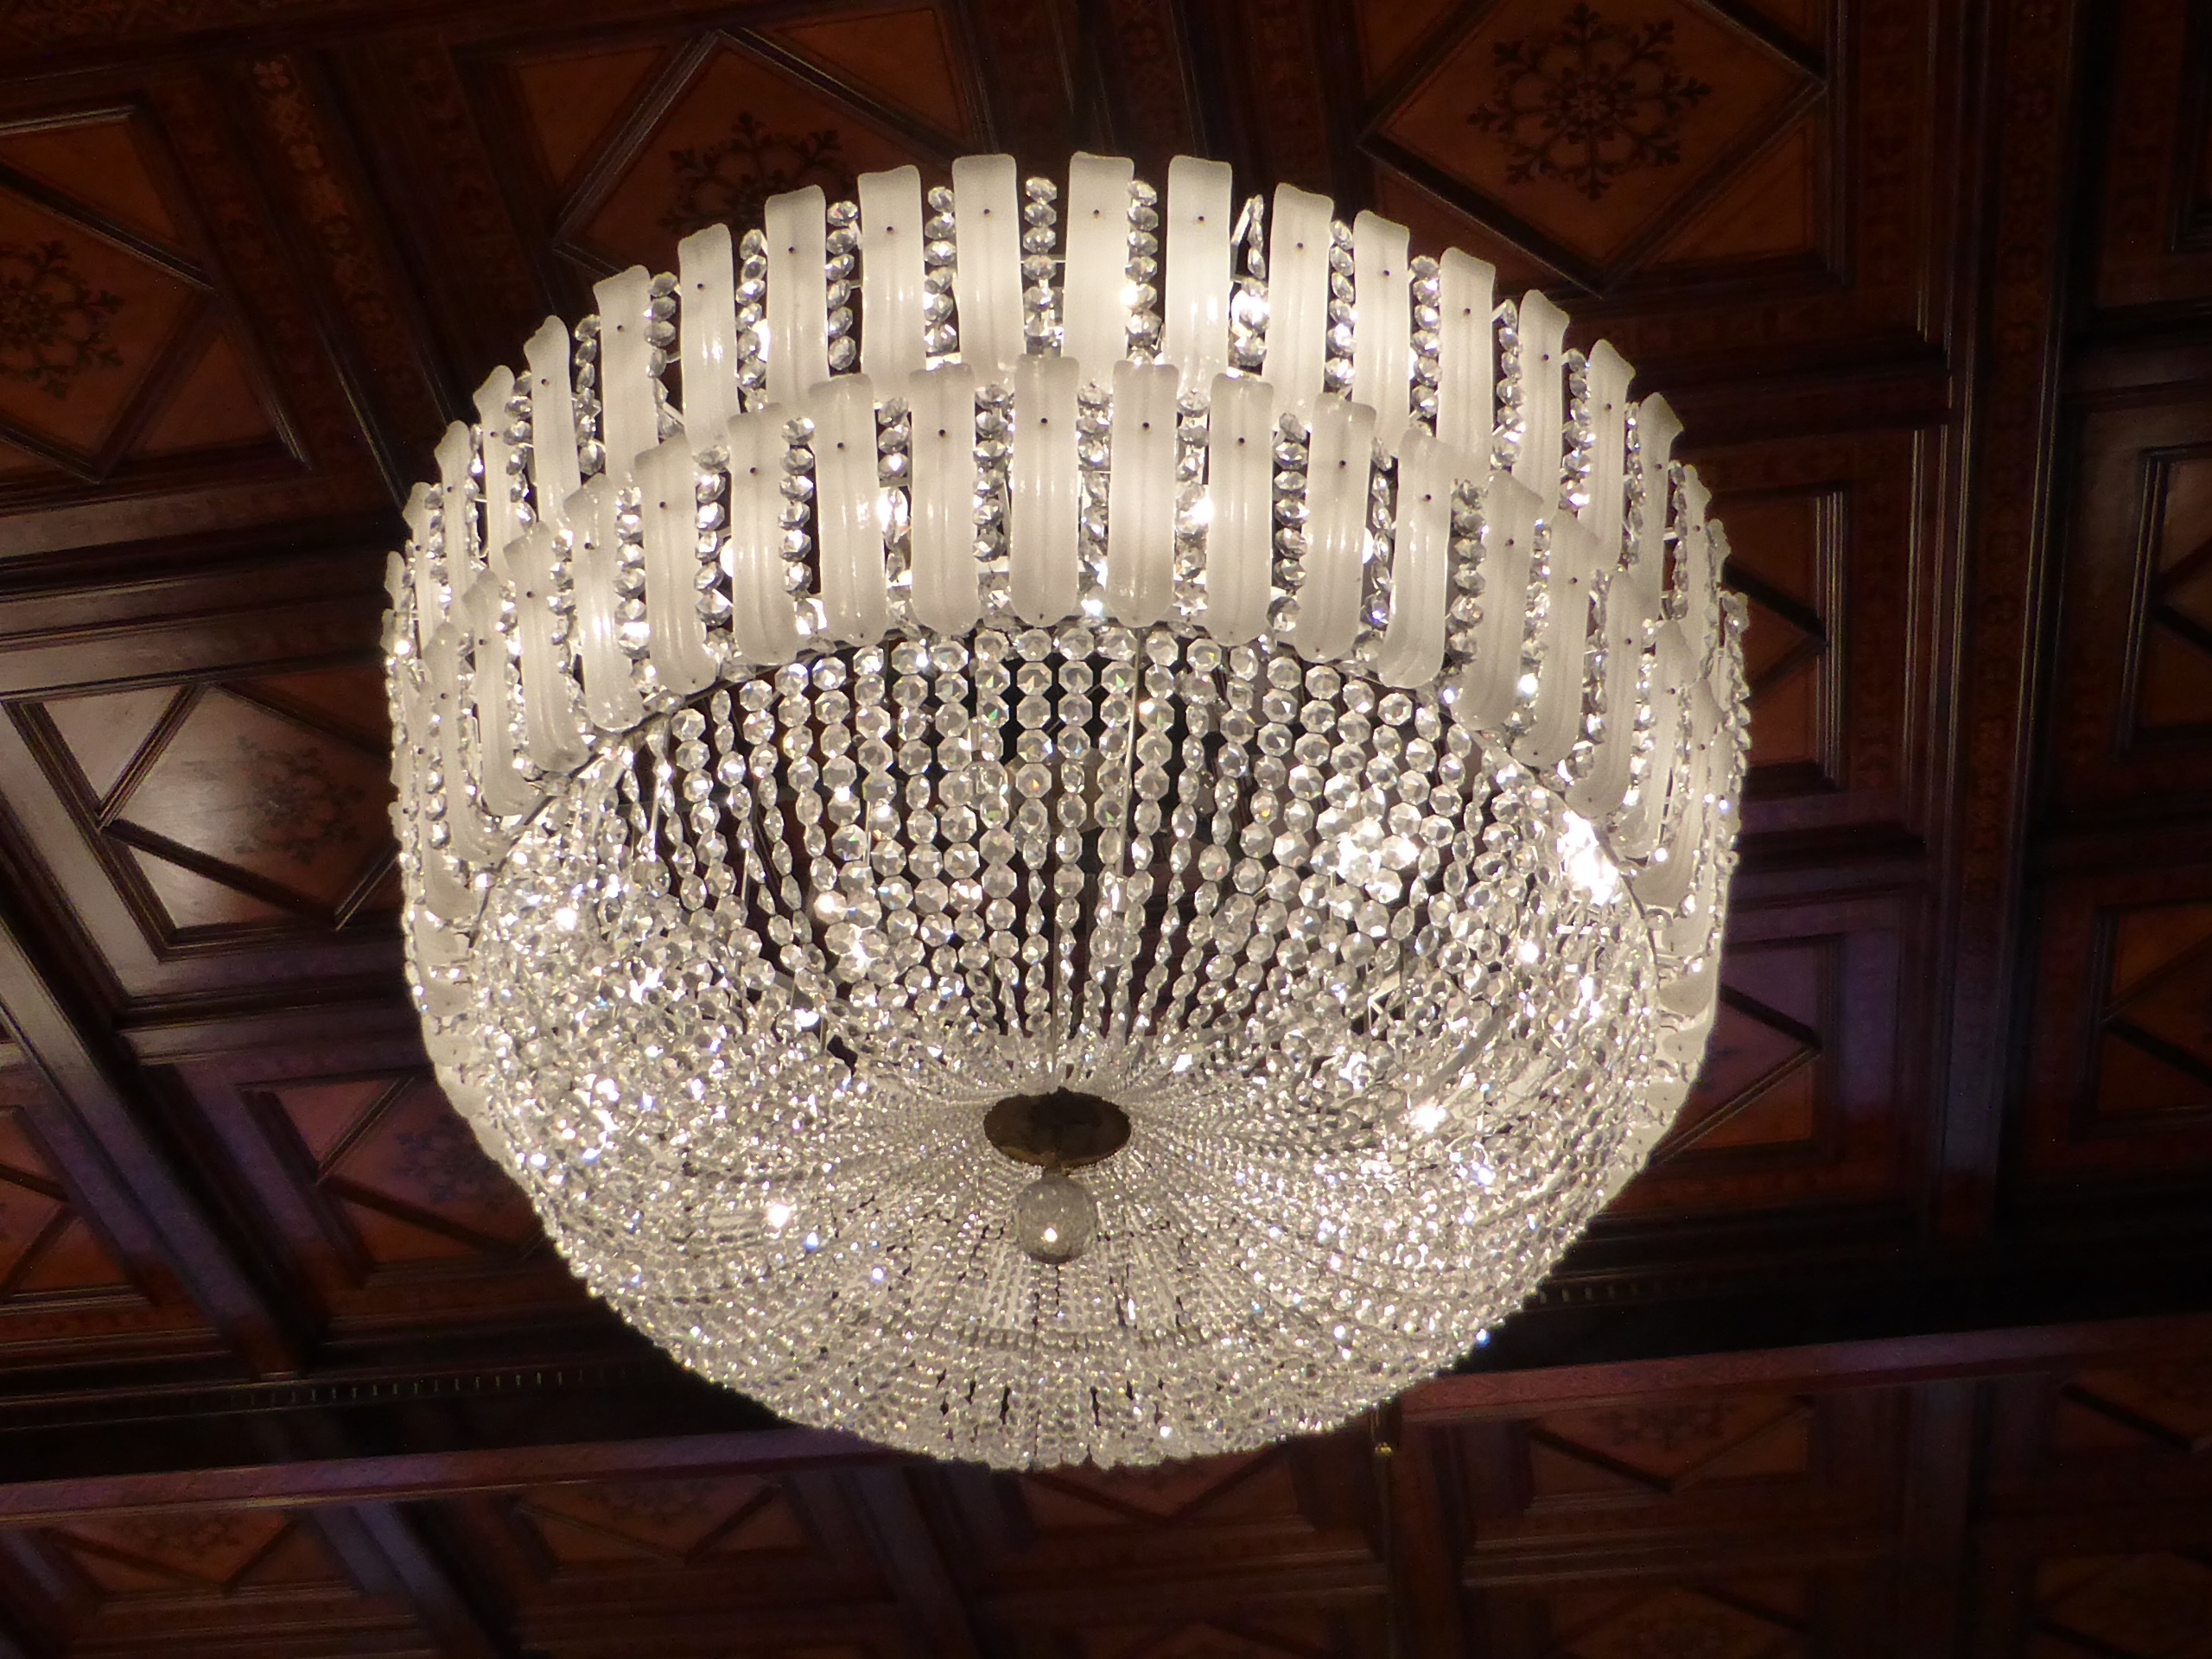
ceiling, lamp, lighting, decor, austria, vienna, light fixture, chandelier, town hall